Choker

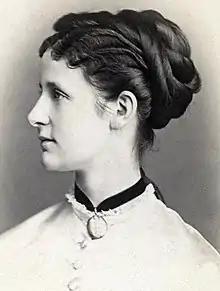
Princess Maria Annunciata of Bourbon-Two Sicilies

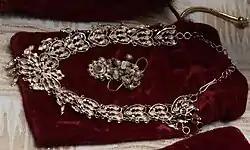
Filigree choker of Our Lady of Porta Vaga

A choker is a close-fitting necklace worn around the neck, typically 14 inch to 16 inch in length. Chokers can be made of a variety of materials, including velvet, plastic, beads, latex, leather, metal, such as silver, gold, or platinum, etc. They can be adorned in a variety of ways, including with sequins, studs, or a pendant.